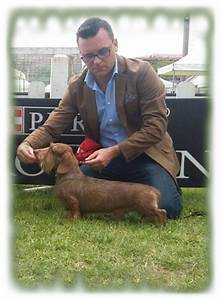
Label: dog